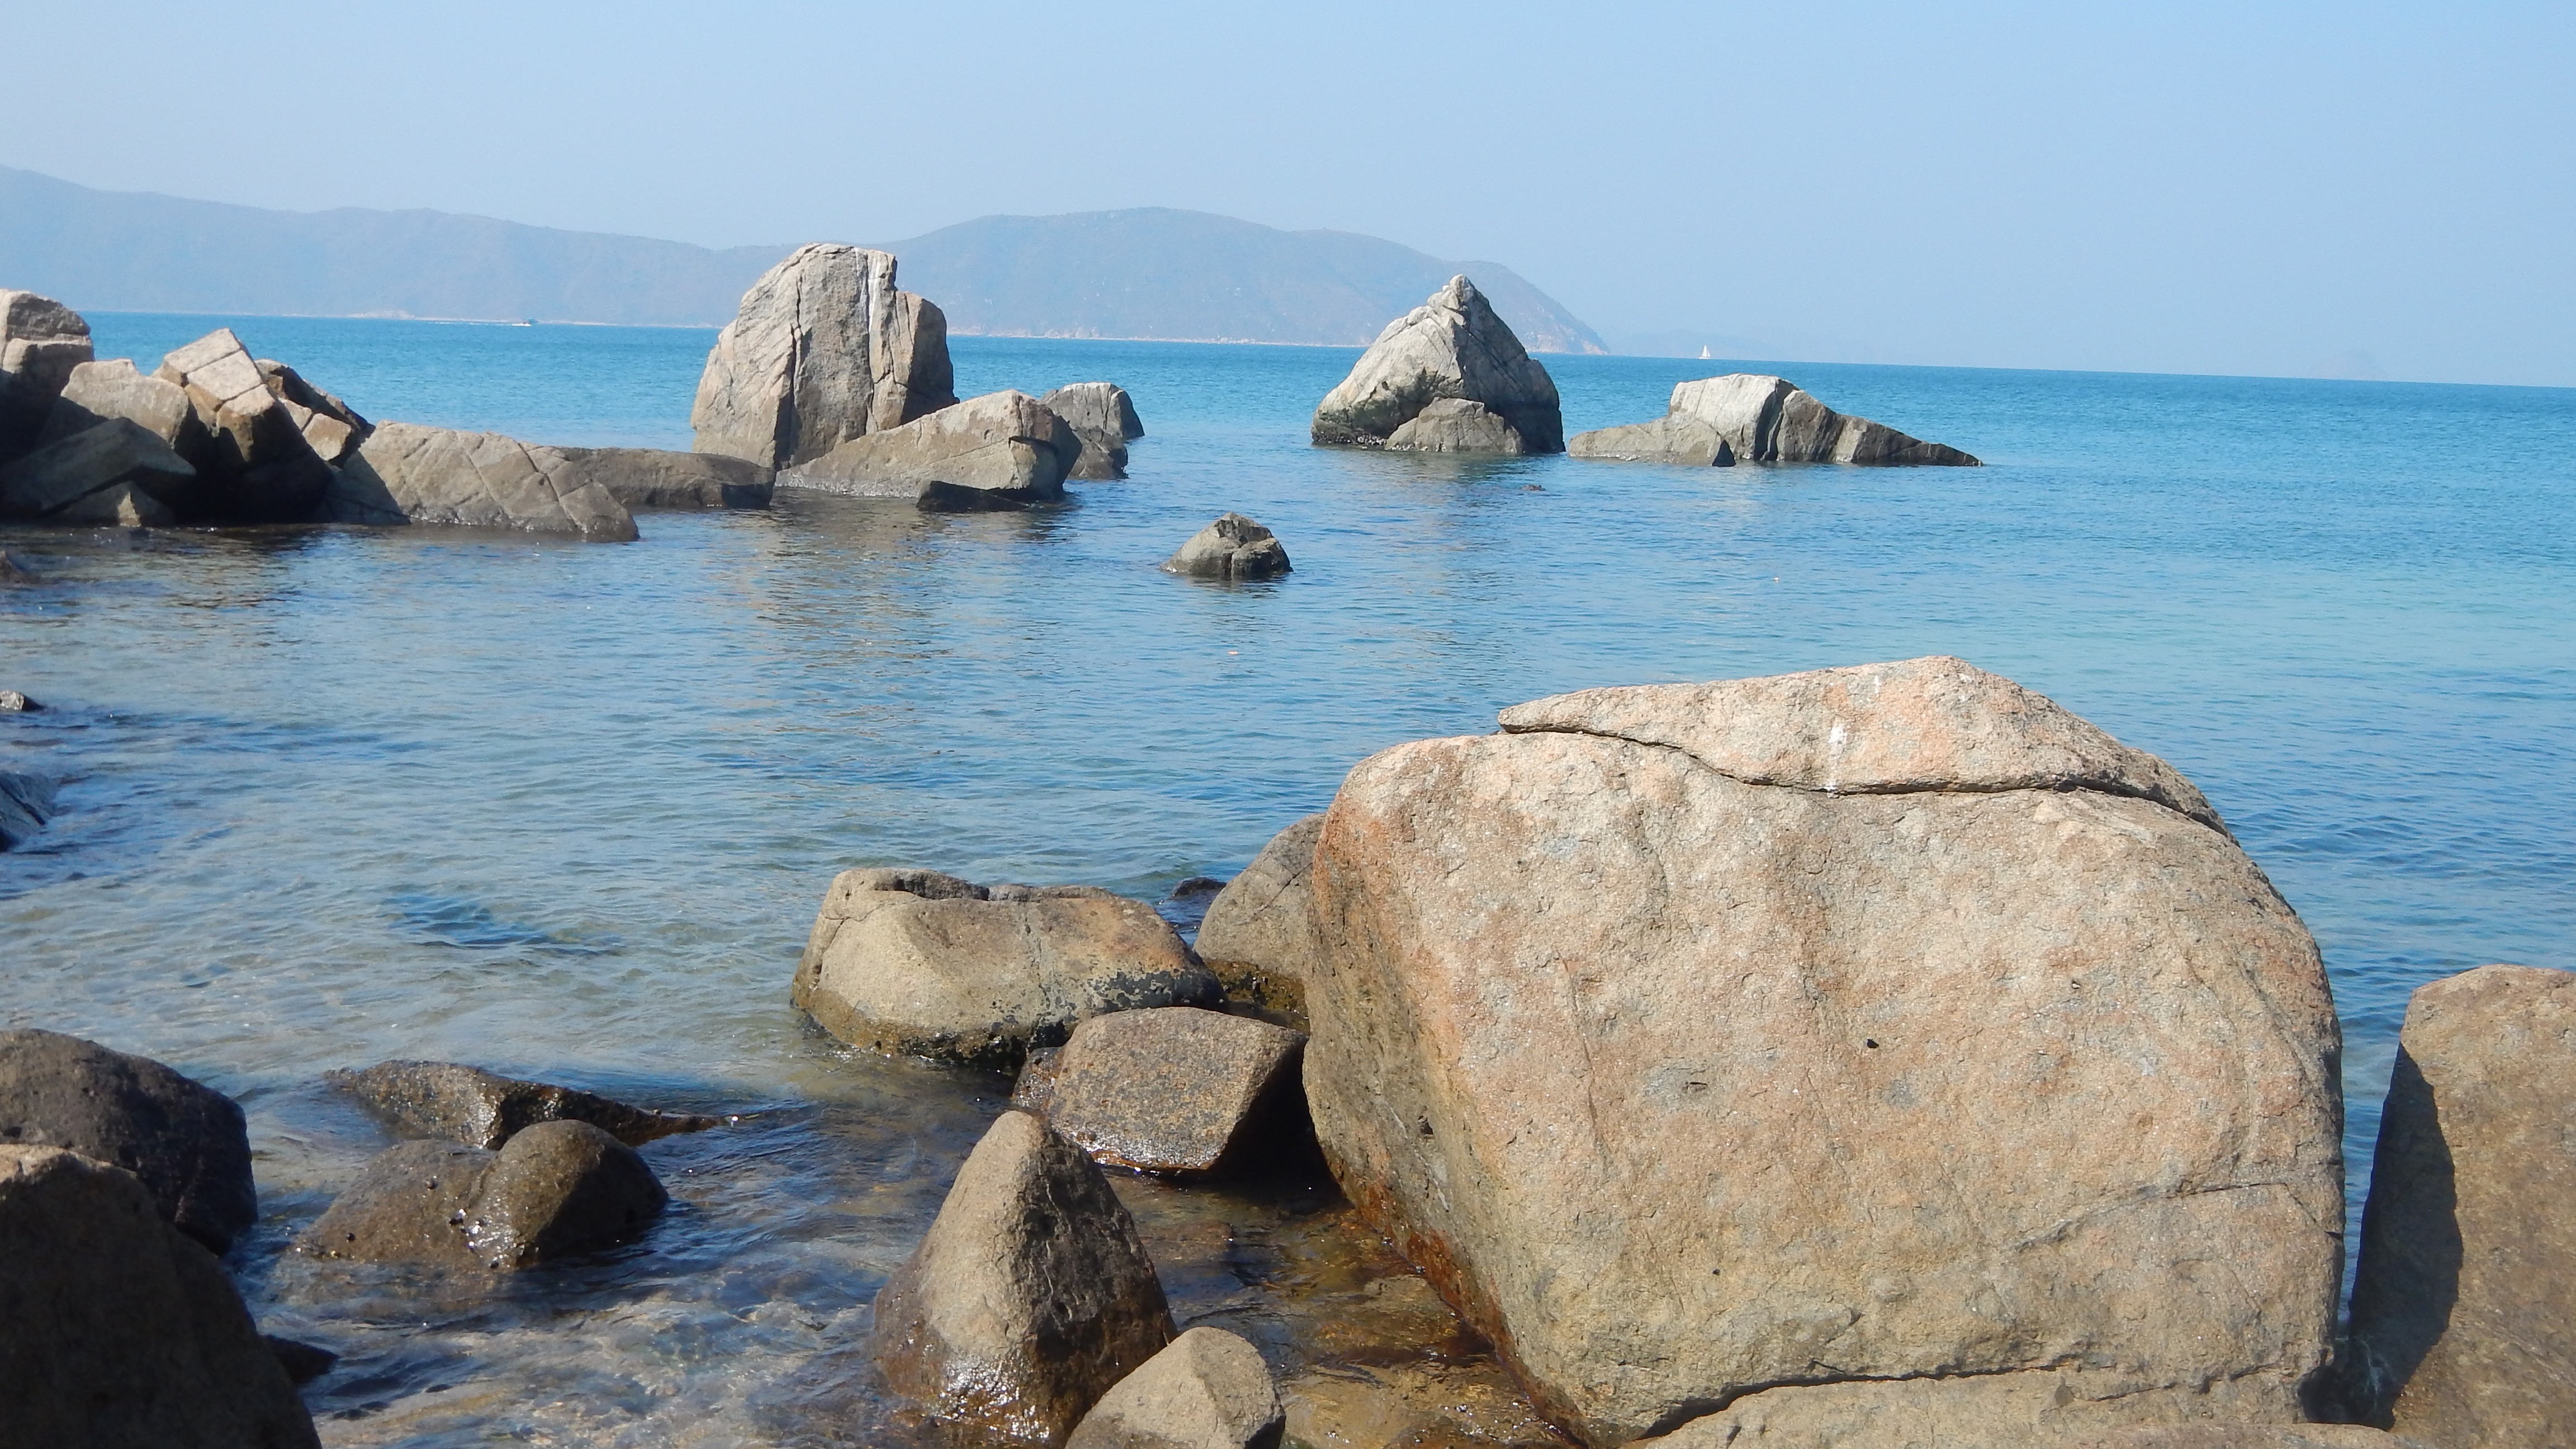
beach, sea, coast, water, nature, outdoor, rock, ocean, sky, shore, wave, coastal, vacation, coastline, formation, cliff, seaside, environment, cove, scenic, seascape, bay, stack, terrain, body of water, geology, marine, cape, islet, landform